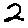
Label: 2